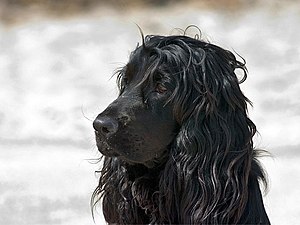
Cockerspaniel
Engelsk Cocker Spaniel-FT
Cockerspaniel er en hunderace af typen spaniel. Cocker spaniel findes i tre udgaver, nemlig Engelsk Cocker Spaniel, Engelsk Cocker Spaniel-FT og Amerikansk Cocker Spaniel. Generelt var cocker spaniel oprindeligt avlet til brug for stødende jagt. Senere blev cocker spaniel også avlet som selskabshund.